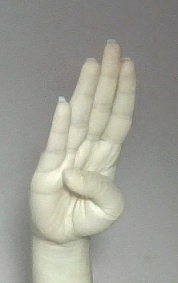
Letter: kaaf